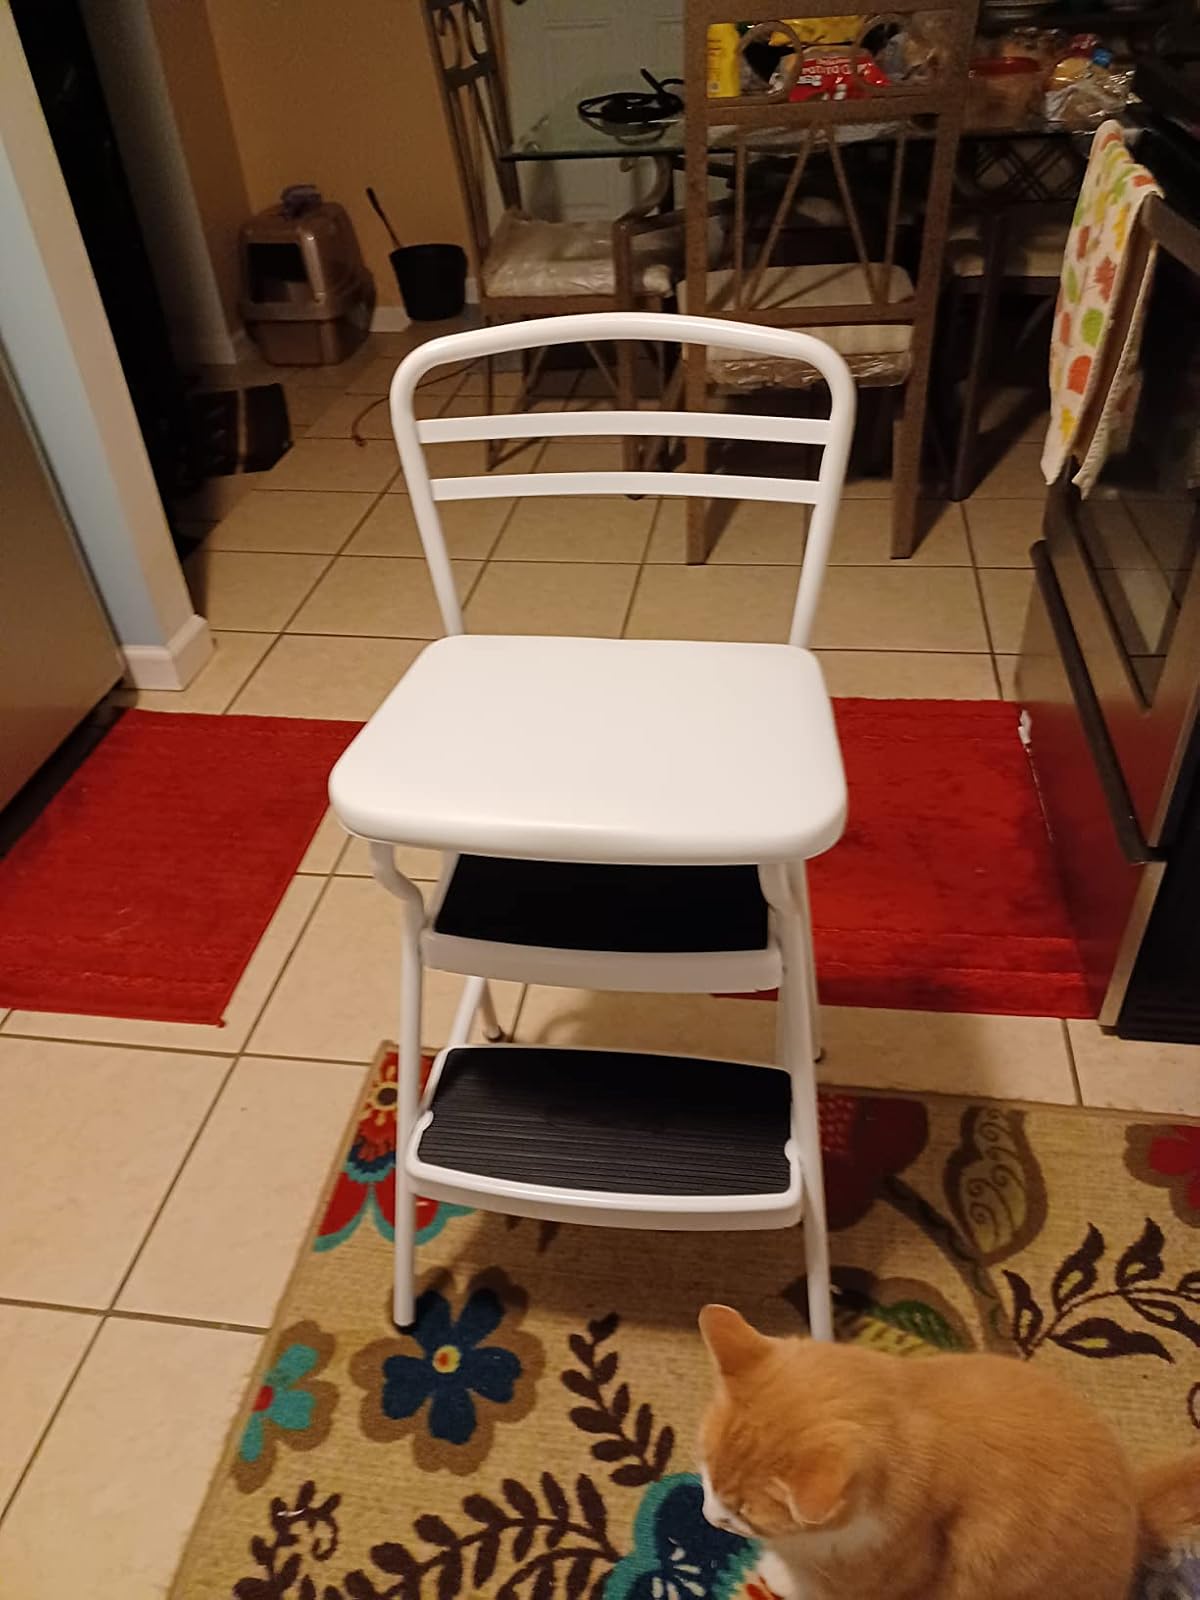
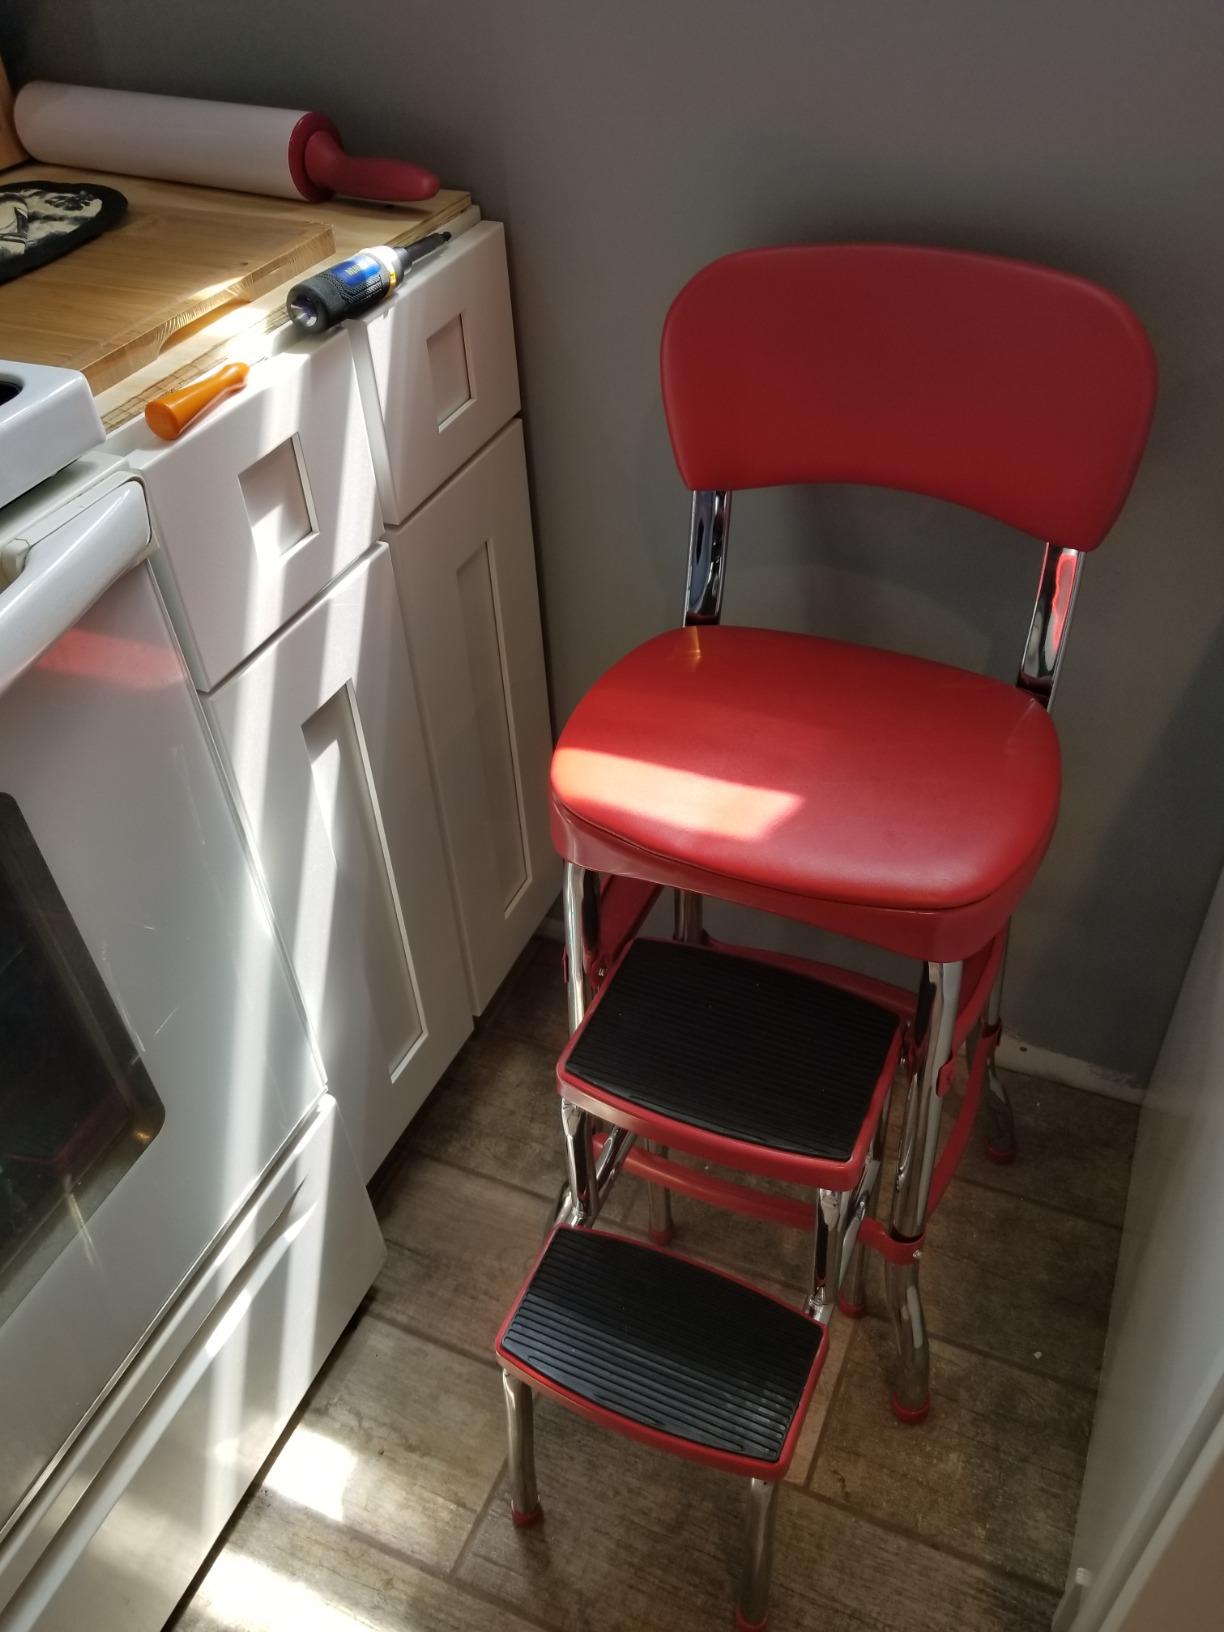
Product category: items_chair
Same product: no